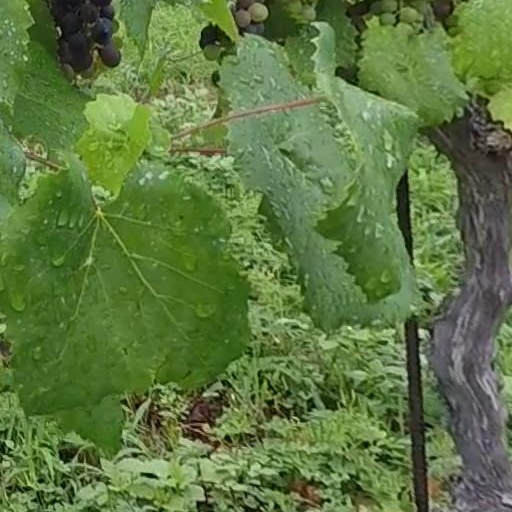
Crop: grape